Electrode

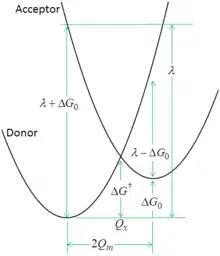
Potential energy surface for the donor and the acceptor as

The potential energy of the system is a function of the translational, rotational, and vibrational coordinates of the reacting species and the molecules of the surrounding medium, collectively called the reaction coordinates. The abscissa the figure to the right represents these. From the classical electron transfer theory, the expression of the reaction rate constant (probability of reaction) can be calculated, if a non-adiabatic process and parabolic potential energy are assumed, by finding the point of intersection. One important thing to note, and was noted by Marcus when he came up with the theory, the electron transfer must abide by the law of conservation of energy and the Frank-Condon principle.